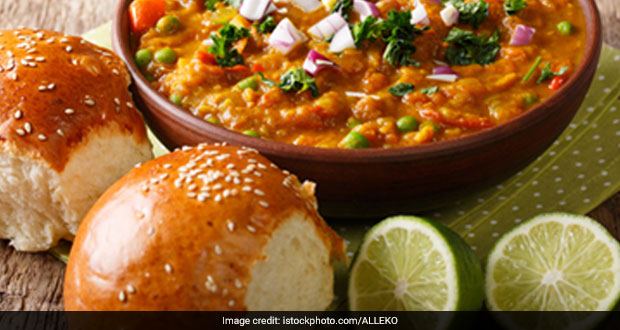
Dish: pav_bhaji